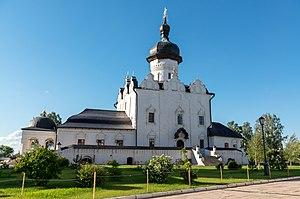
Le monastère de la Dormition-de-la-Mère-de-Dieu à Sviajsk ou monastère de l'Assomption de l'île-village de Sviajsk est un monastère orthodoxe pour hommes dans l'éparchie de Kazan et du Tatarstan, qui est considéré comme le berceau de l'orthodoxie dans le Krai de Kazan et la région de la Volga. Il est situé sur l'île fluviale de Sviajsk. L'ensemble est inscrit sur la liste du patrimoine mondial de l'UNESCO depuis 2017 sous la dénomination : Cathédrale et monastère de l’Assomption de l’île-village de Sviajsk